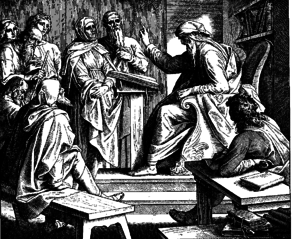
Gravure en bois pour «Die Bibel in Bildern», 1860."